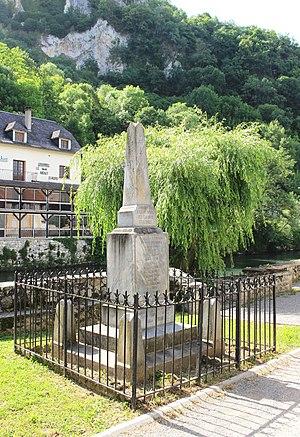
Monument aux morts de Lortet (Hautes-Pyrénées)
Lortet est une commune française située dans le département des Hautes-Pyrénées, en région Occitanie. La commune est connue pour ses grottes, l'une, découverte en 1873, recelant des vestiges préhistorique, l'autre fortifiée au XIIe siècle.